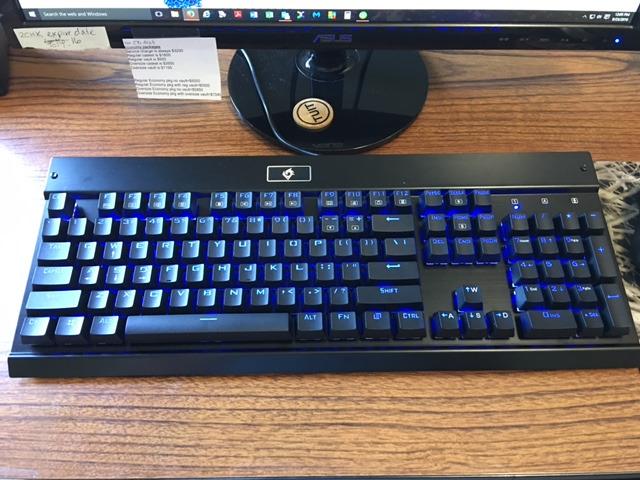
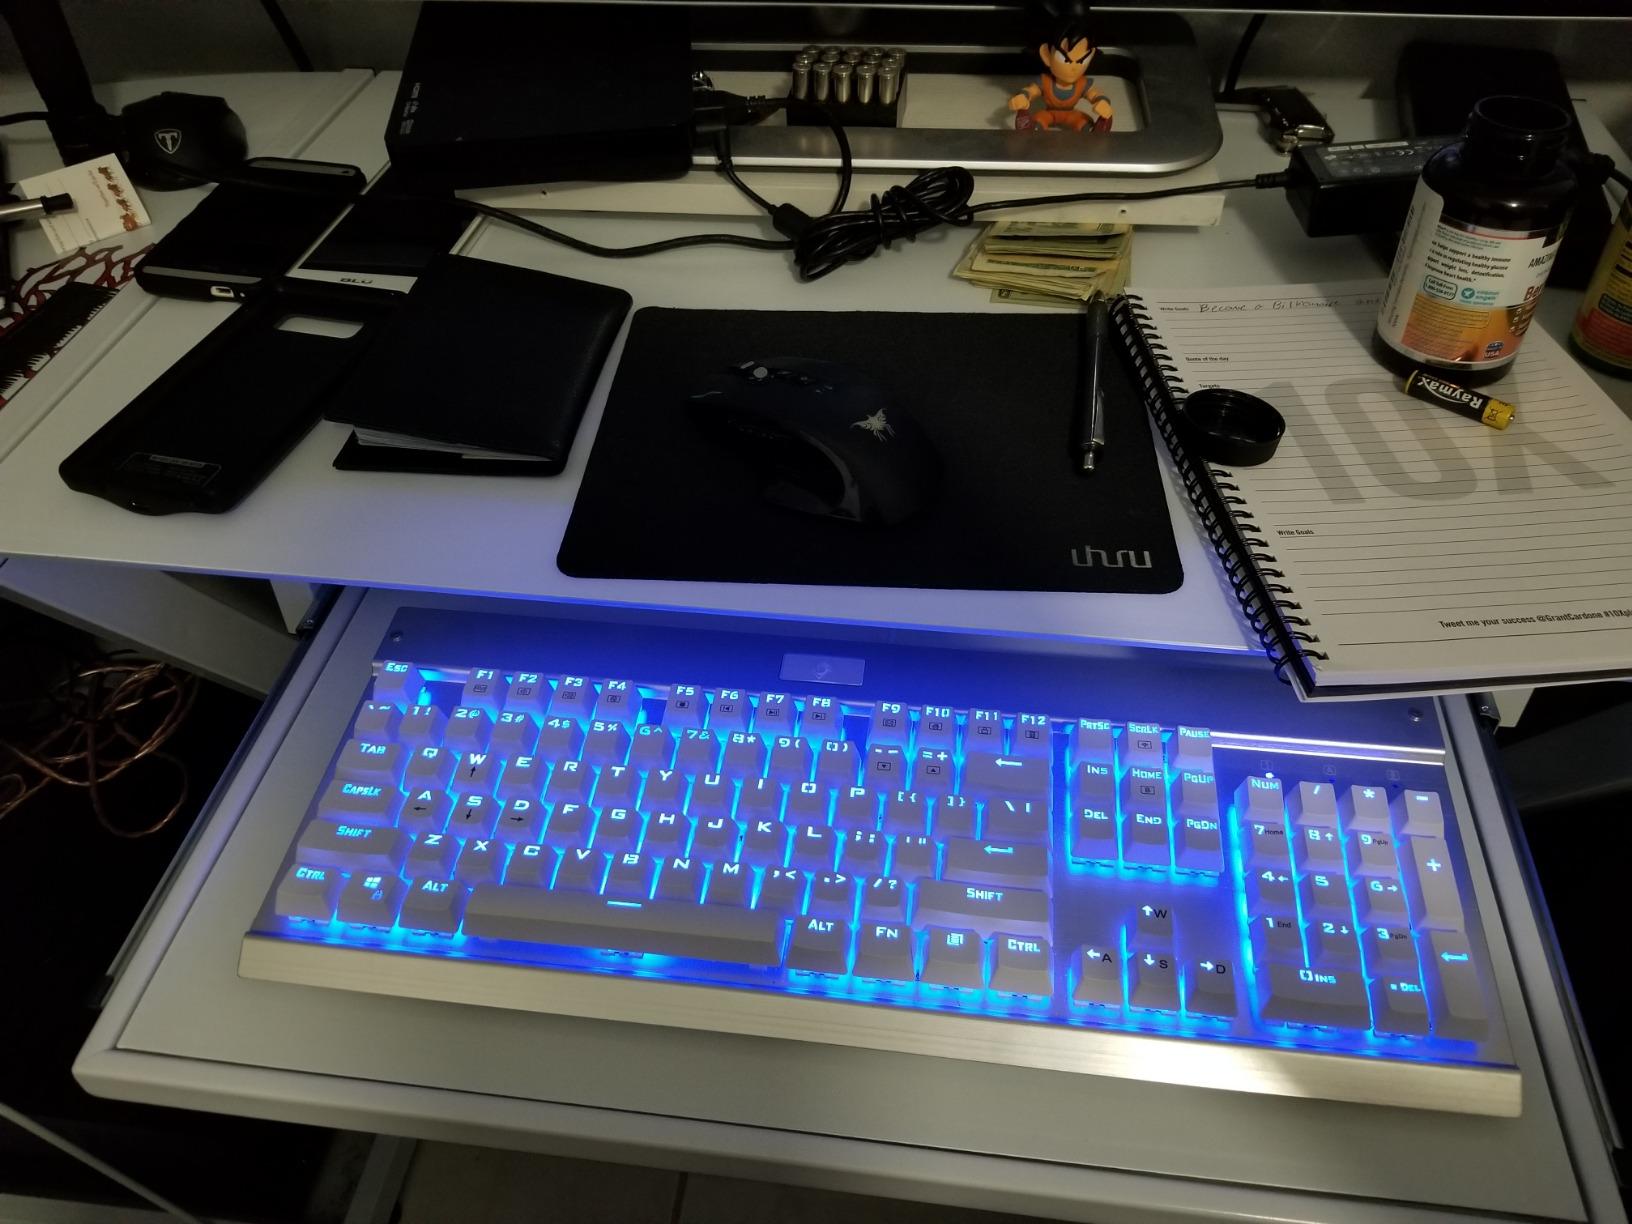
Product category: keyboard
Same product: no